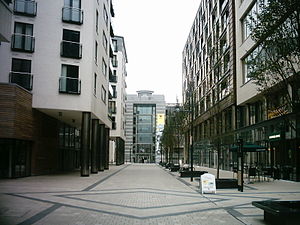
Royal Armouries Museum / Bygning
The Boulevard på Clarence Dock, blik mod Royal Armouries.
Royal Armouries Museum i Leeds i West Yorkshire i England er et statsmuseum, som viser den nationale samling af våben og rustninger. Det er en del af Royal Armouries-museerne. De andre er Tower of London, som traditionelt er hovedsædet, Fort Nelson i Hampshire med udstilling af den nationale samling af artilleri og permanente gallerier på Frazier History Museum i Louisville i Kentucky i USA. The Royal Armouries is a non-departmental public body sponsored by the Department for Culture, Media and Sport.